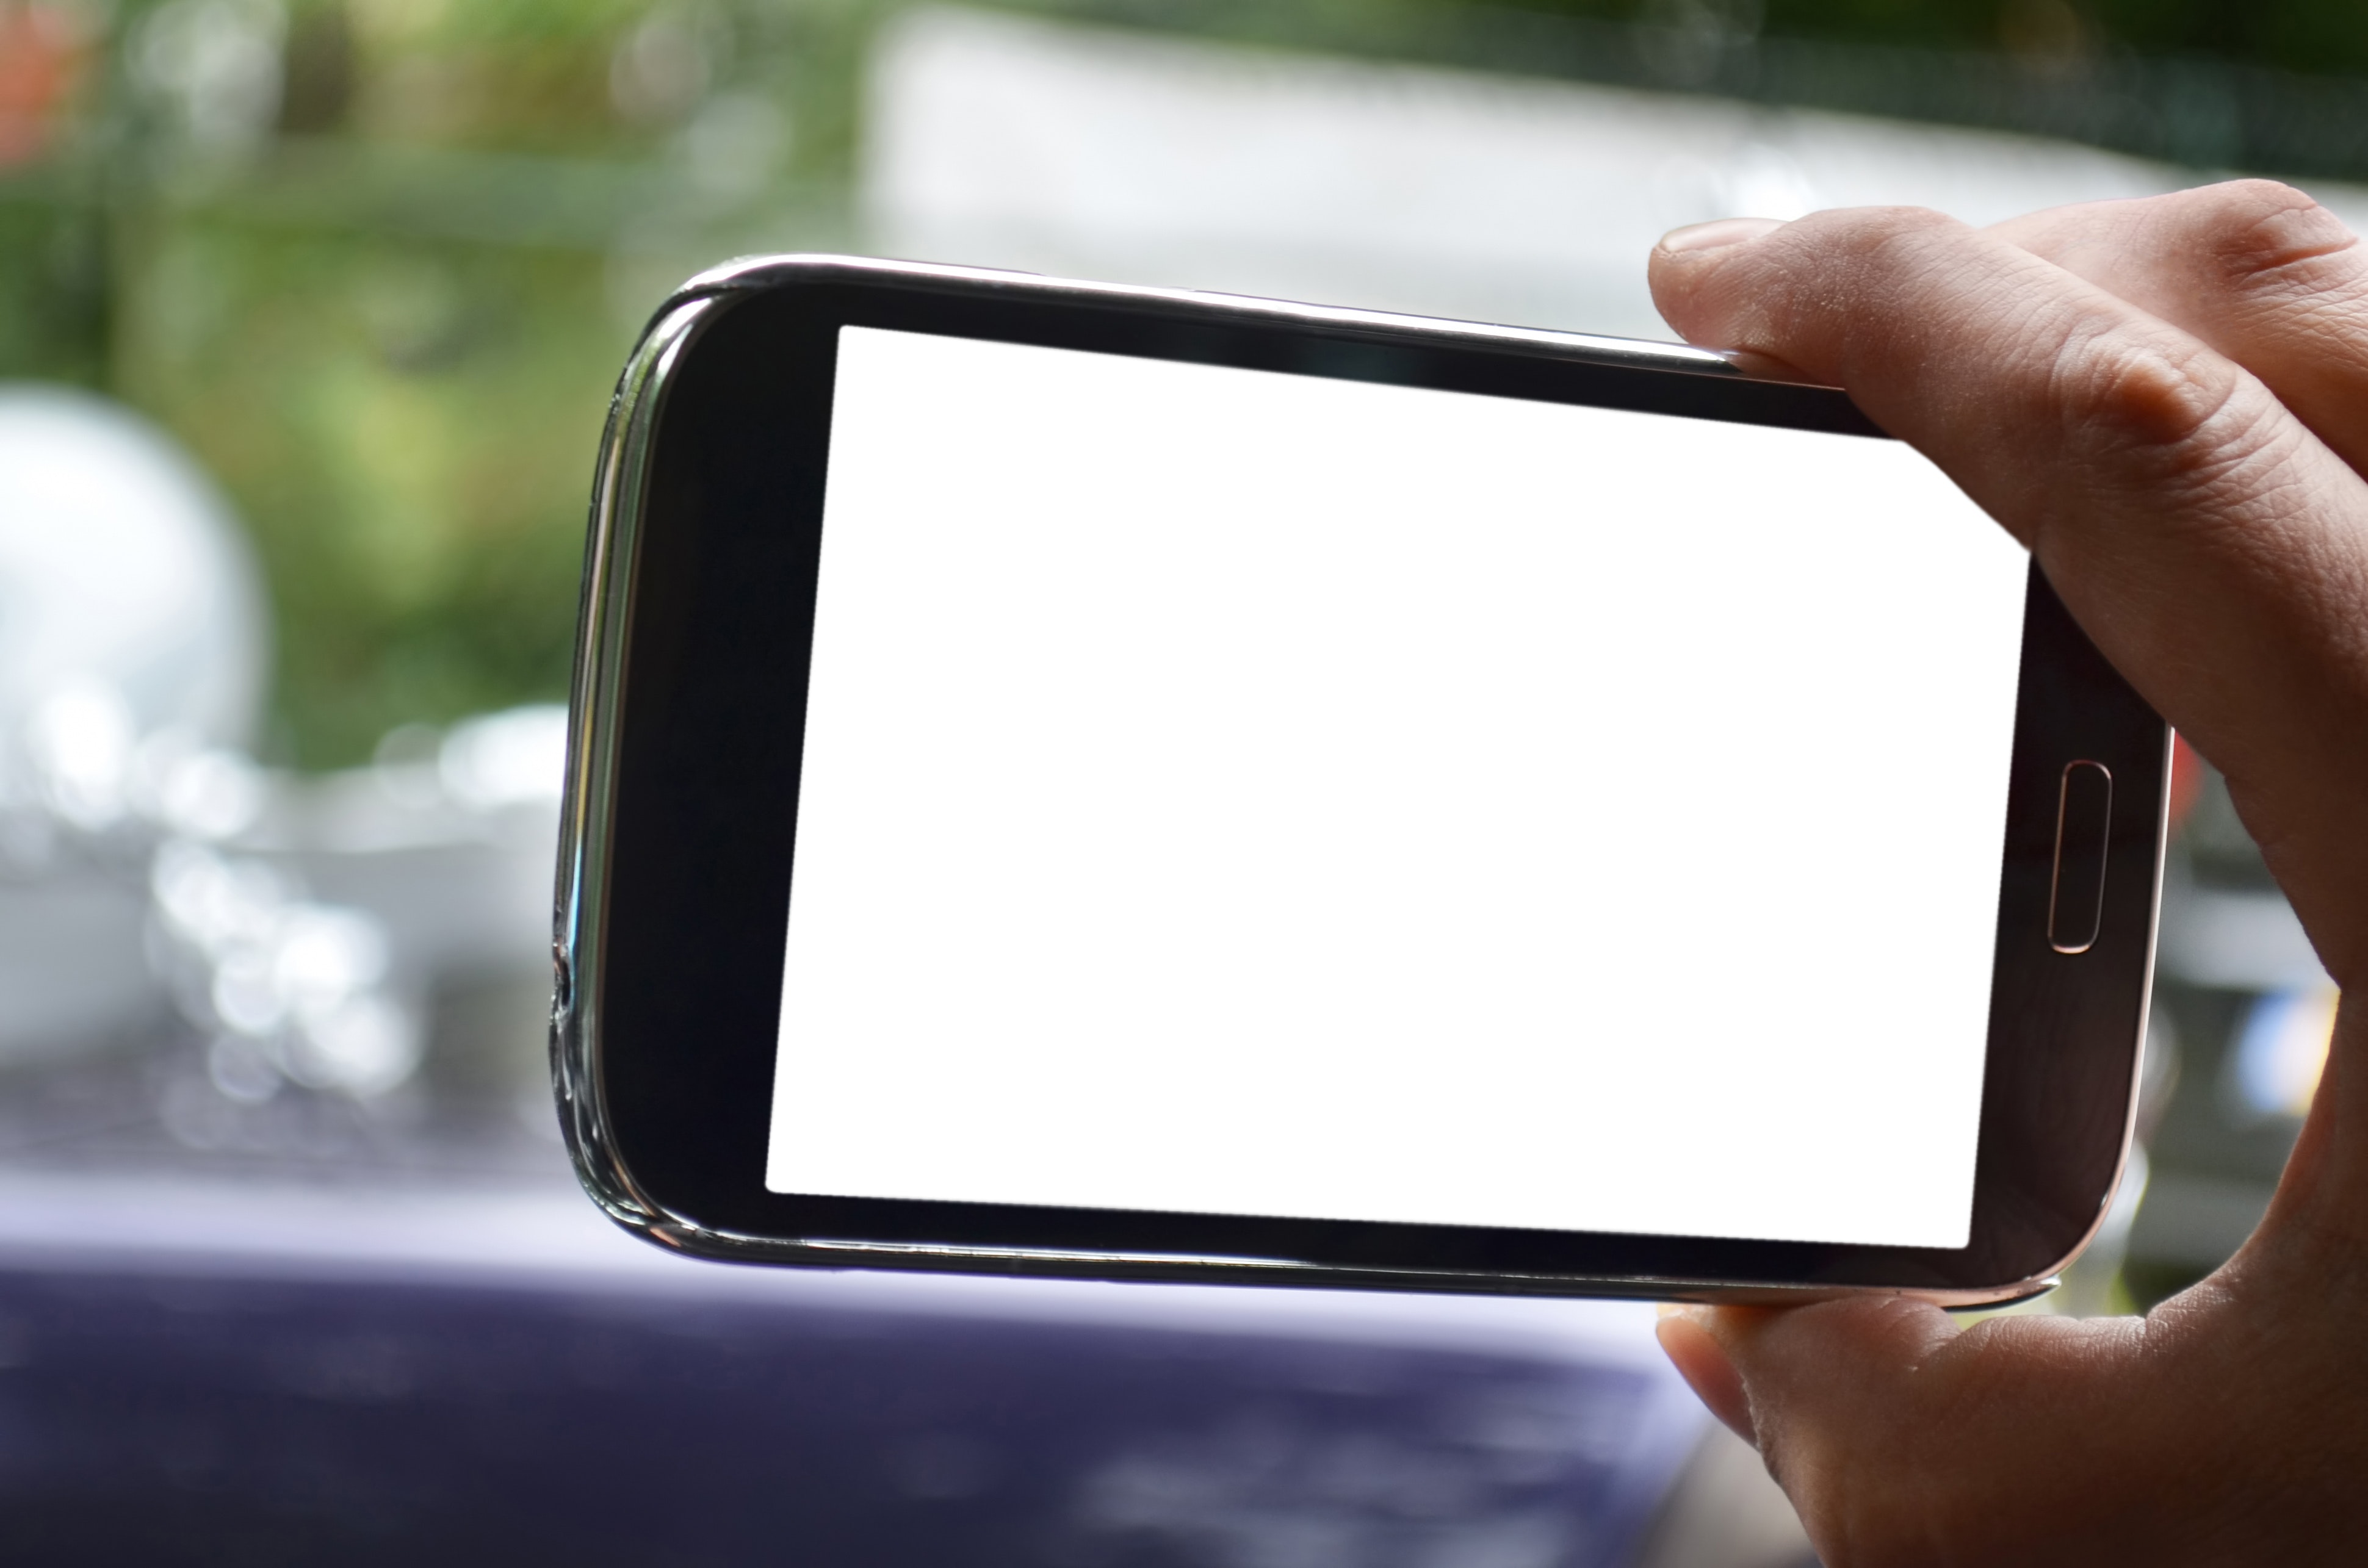
natrual, gadget, product, technology, electronic device, electronics, hand, multimedia, screen, Material property, display device, finger, photography, communication device, gesture, mobile phone